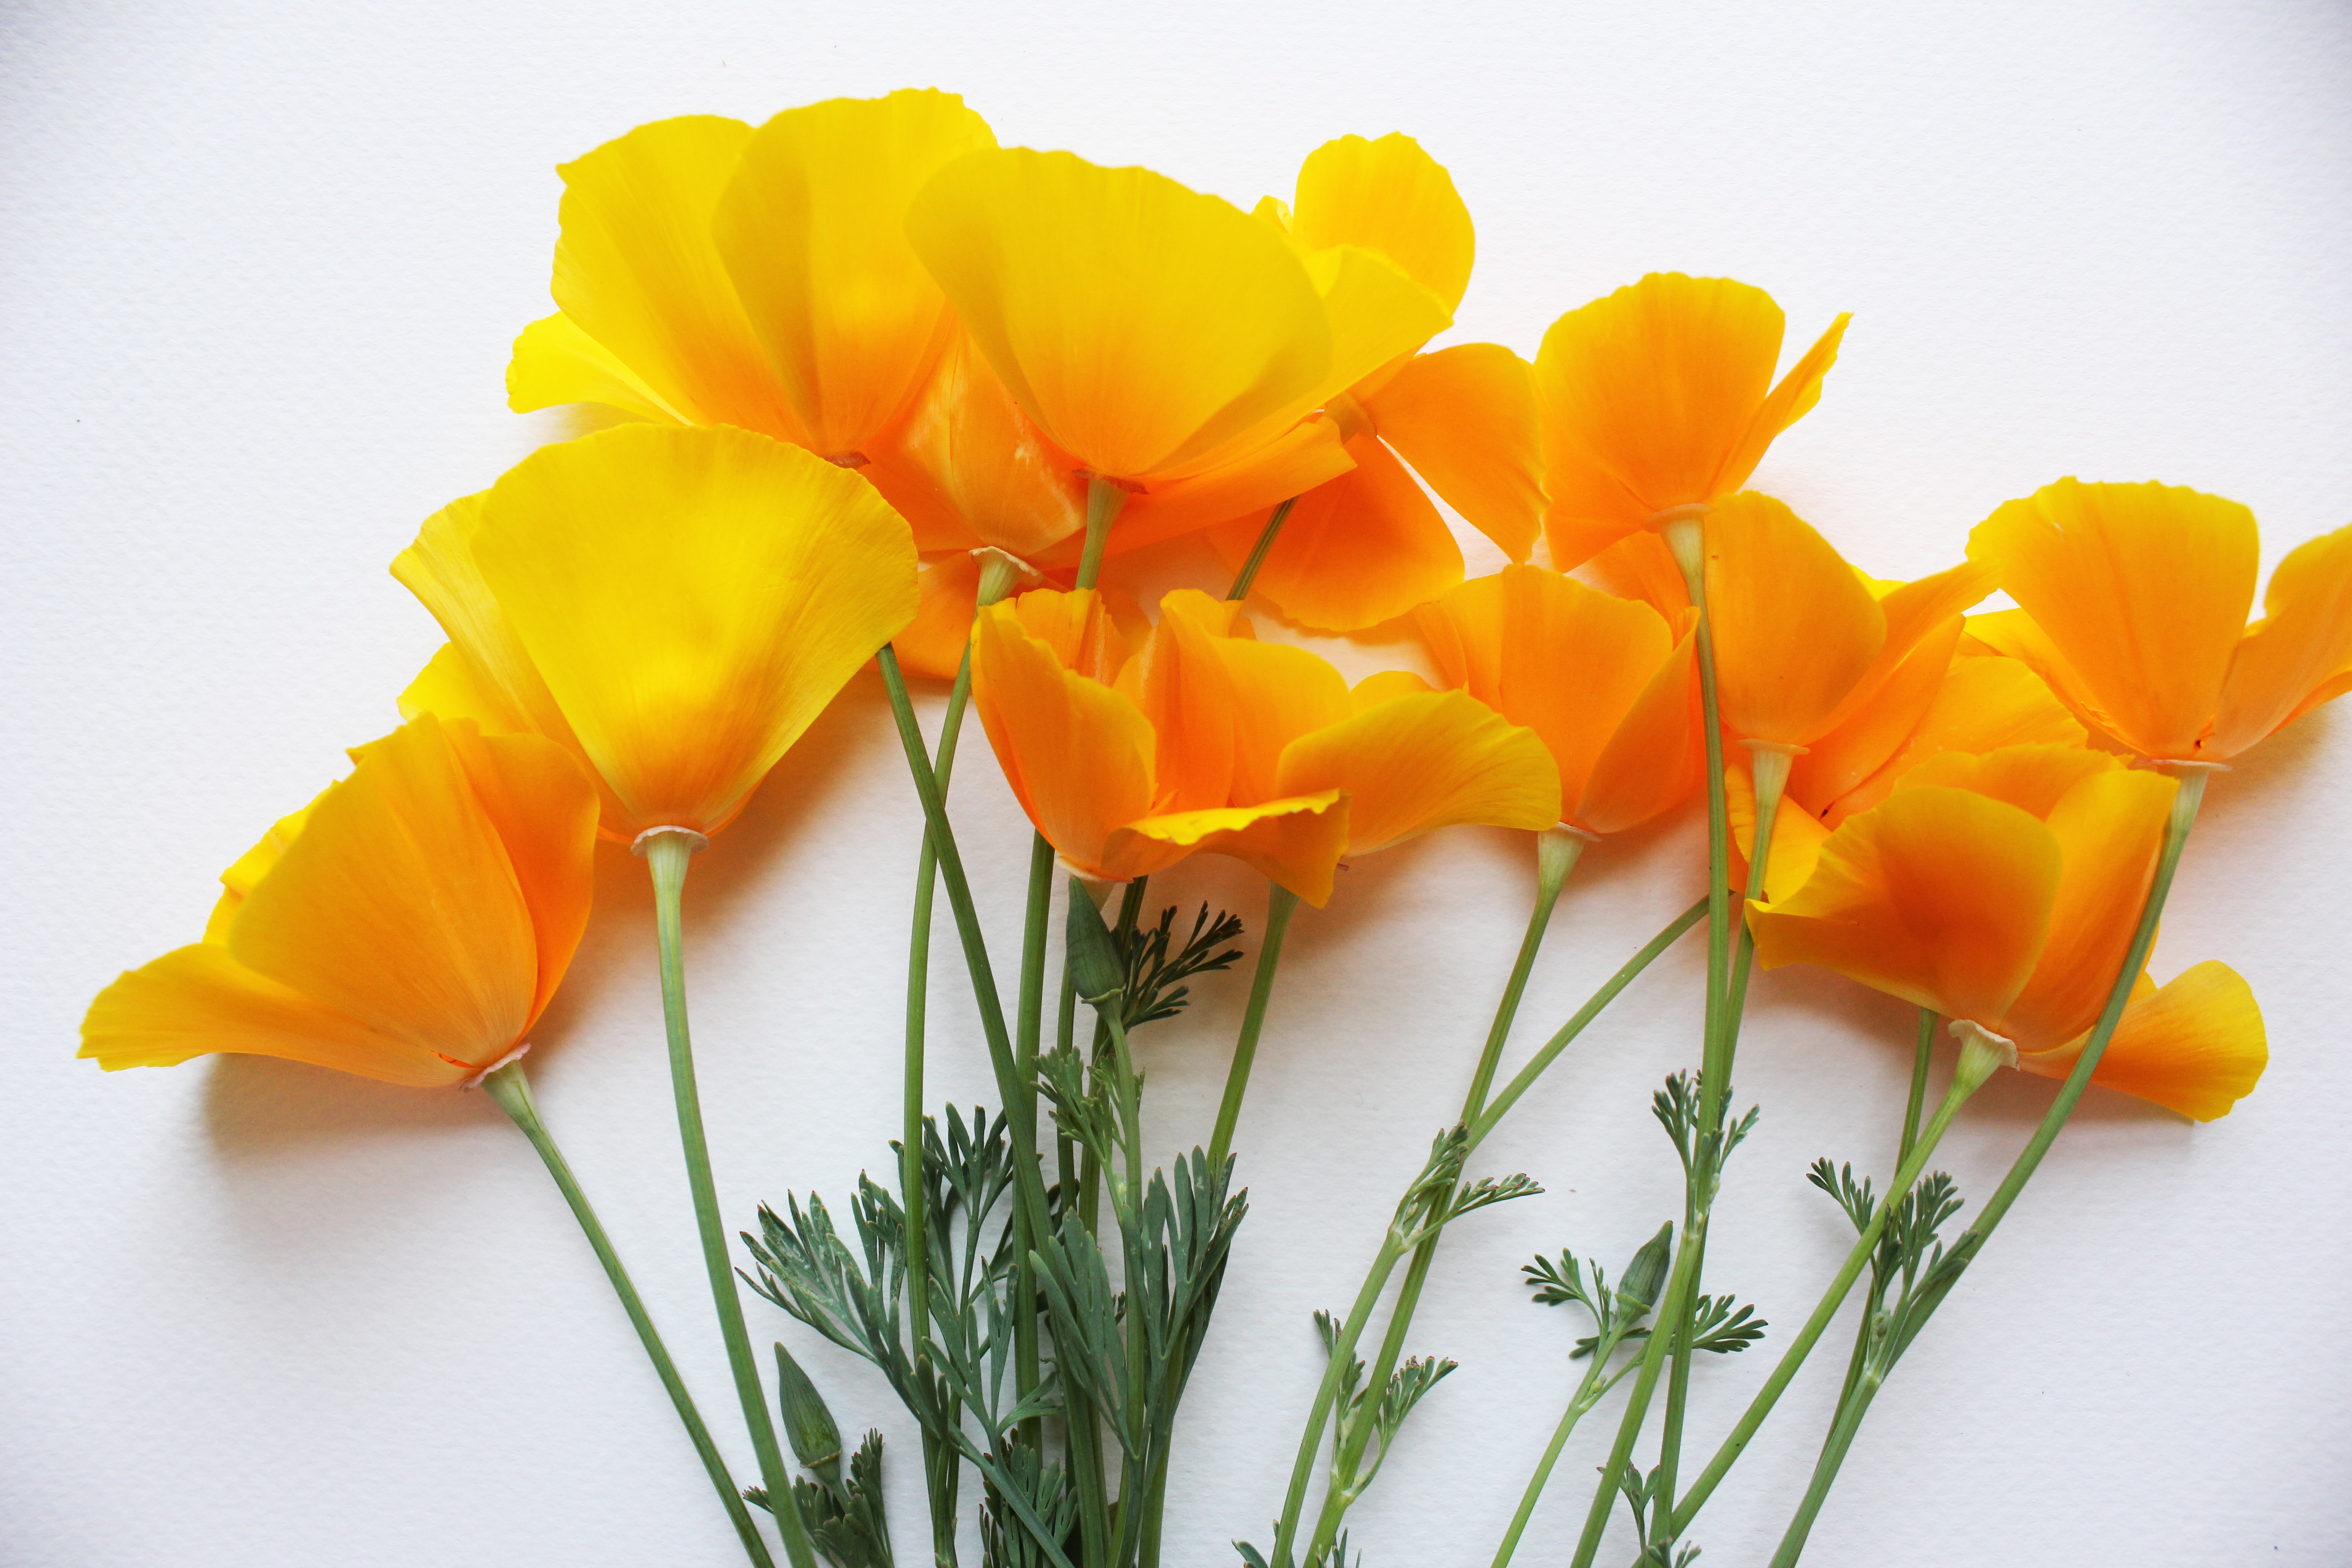
nature, plant, flower, petal, wild, tulip, orange, natural, usa, yellow, flora, california, poppy, poppies, floristry, macro photography, flowering plant, flower bouquet, cut flowers, land plant